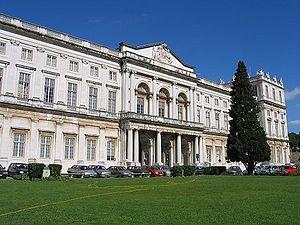
Francesco Saverio Fabri, connu au Portugal sous le nom Francisco Xavier Fabri est un architecte italien de la fin du XVIIIᵉ et du début du XIXᵉ siècle.
Ajuda est une paroisse civile Portugaise dans la municipalité de Lisbonne couvrant une superficie de 3,15 km2 et comprenant 17 961 habitants. Sa densité est de 5707,3 habitants/km².
Le Cancioneiro da Ajuda est une collection de poésies médiévales écrites en galaïco-portugais. C'est l'un des trois cancioneiros conservés aujourd'hui. Il tire son nom de la cité portugaise d'Ajuda, proche de Lisbonne.